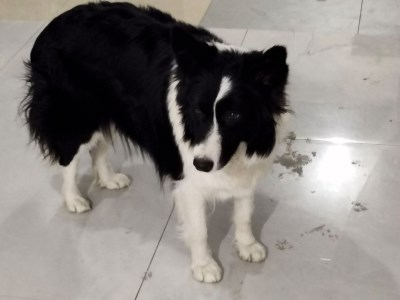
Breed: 2594-n000109-Border_collie